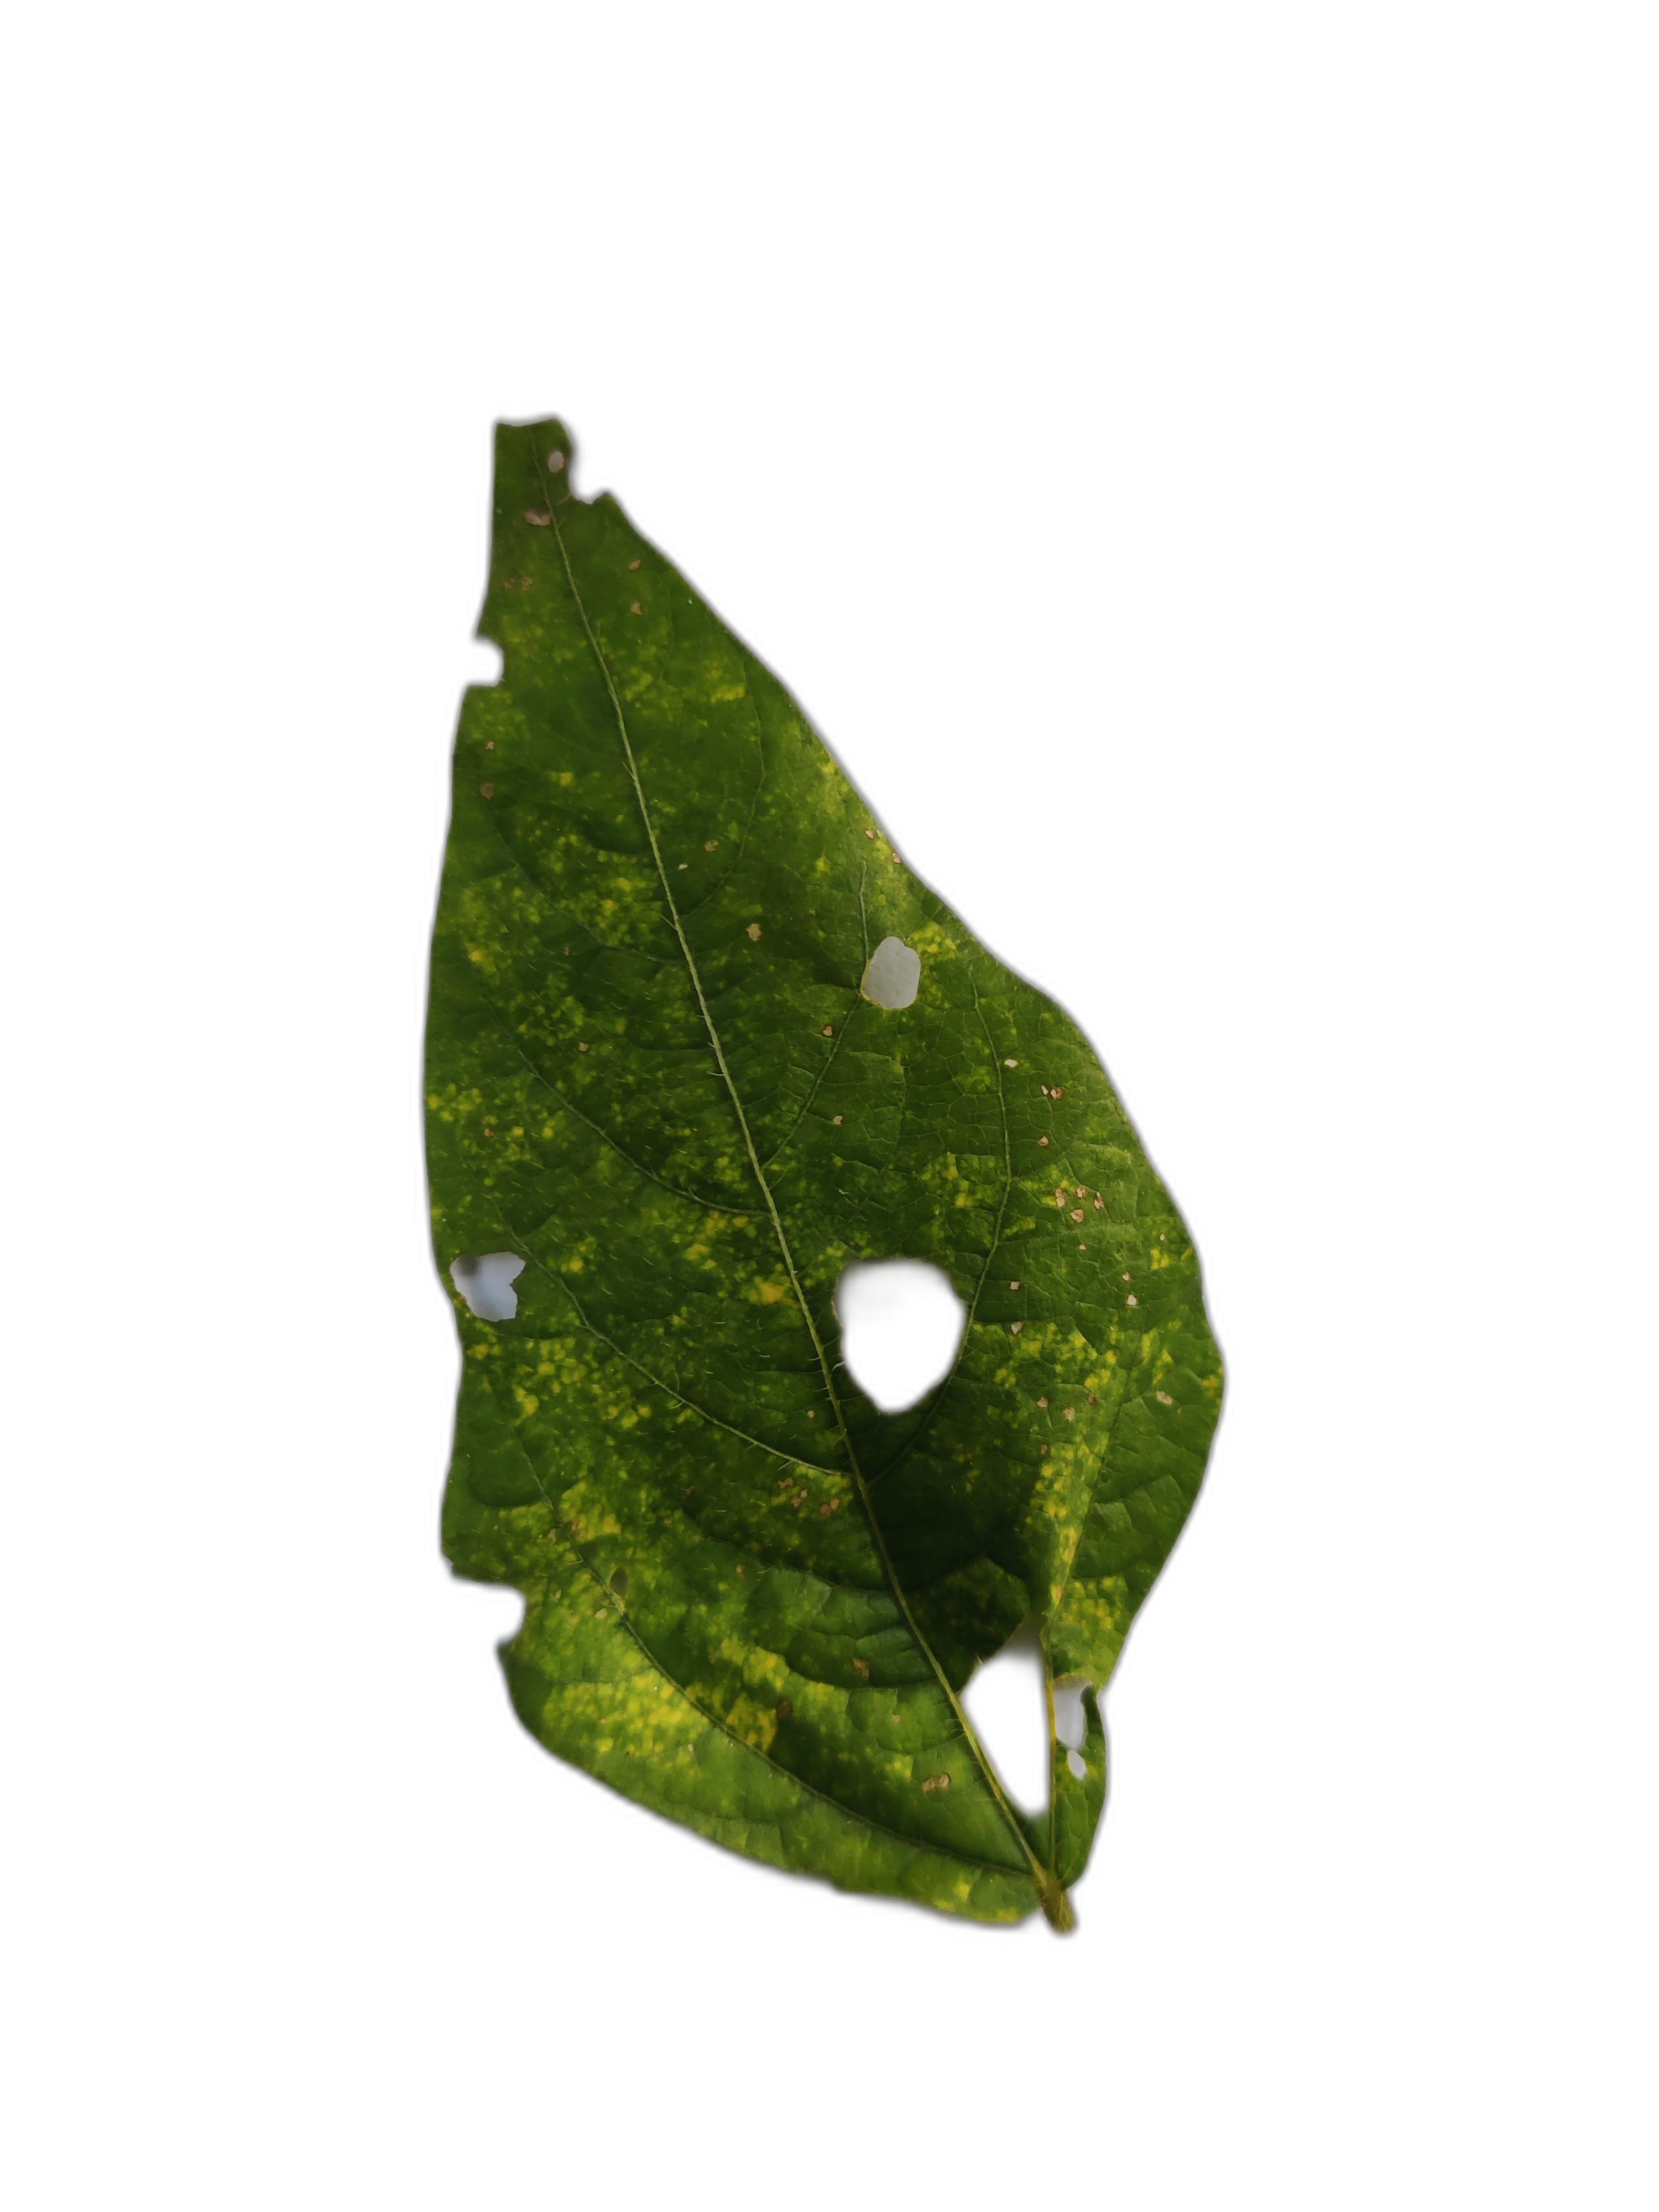
Label: Yellow Mosaic